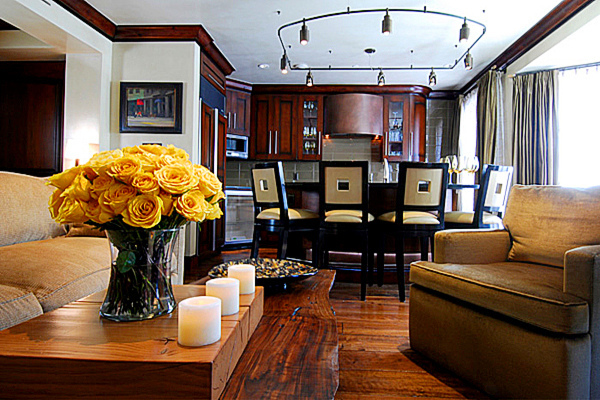
user: Given an image and a question. Answer the question in a short answer. Question: What items in this pic could be made of bee wax? Short Answer:
assistant: candle